Sannantha angusta

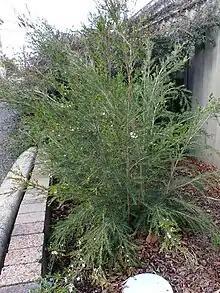
Habit (cultivated specimen)

Sannantha angusta is a species of flowering plant in the family Myrtaceae, and is endemic to eastern Australia. It has scaly to fibrous bark, narrowly lance-shaped to linear leaves and white flowers, and usually grows in forest on rocky hillsides. It was previously known as "Babingtonia angusta", and has been cultivated as "Baeckea" sp. 'Clarence River'.